Black-billed hanging parrot

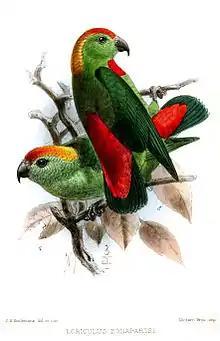
An illusration by John Gerrard Keulemans

It is 14 cm long. The front of the crown of the black-billed hanging parrot is red, turning to orange and yellow on the back of the crown. The tail is green above and blue below. Most of its feathers are bright green, its bill is black and its irises are brown.